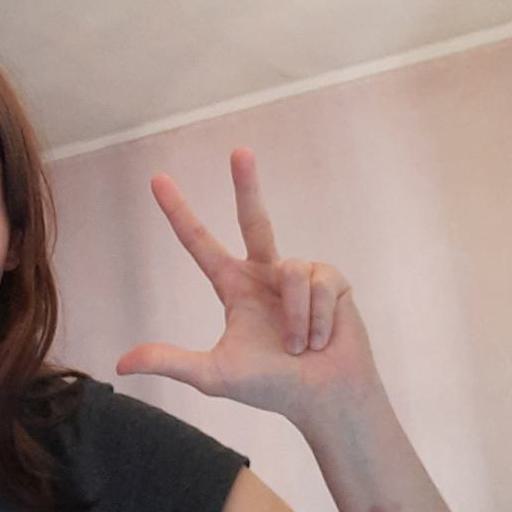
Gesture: three2